Marcelle Devaud

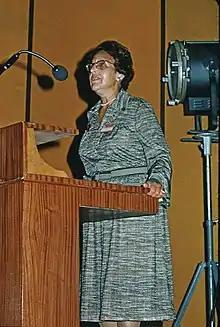
Marcelle Devaud speaking at a conference, Lomé, Togo, July 1975

Marcelle Devaud (7 January 1908 – 4 November 2008) was a French politician. She was a member of the French parliament from 1946 to 1962. She was the first female vice-president of the French senate. She was a Gaullist and advocate for women's rights.